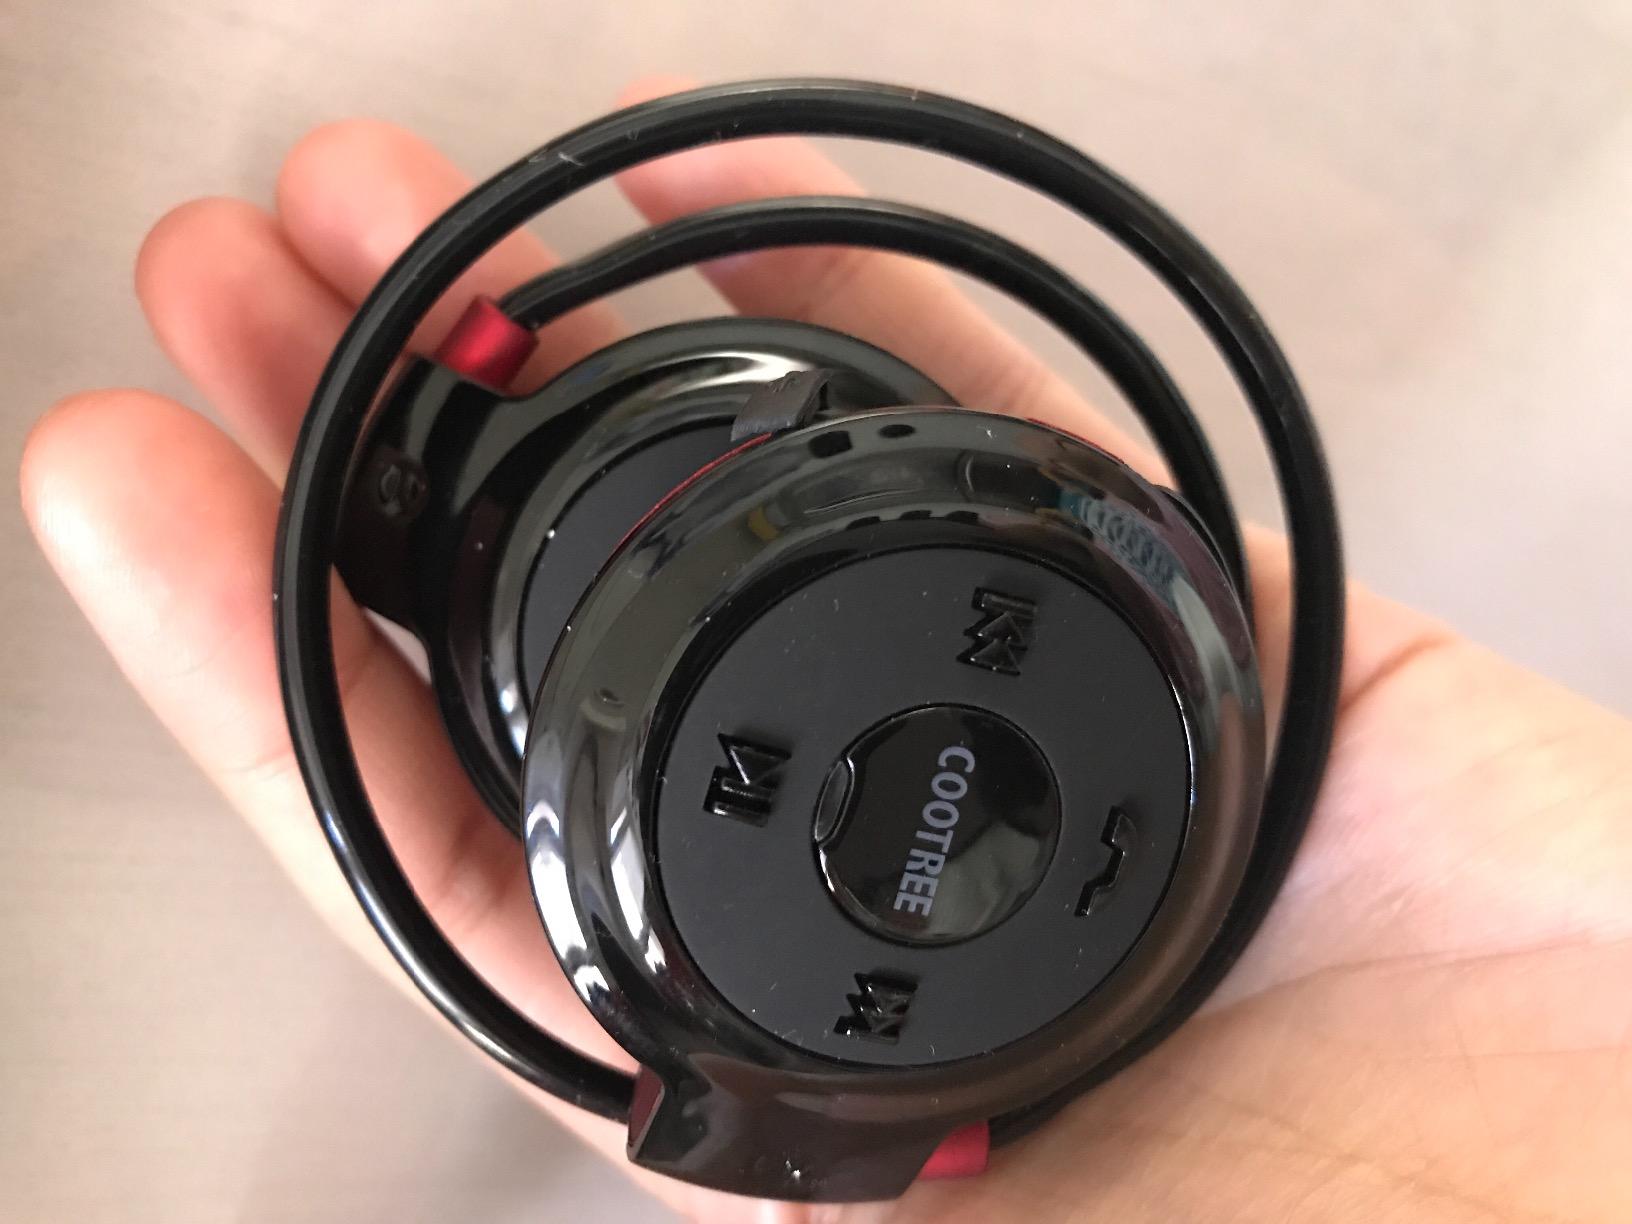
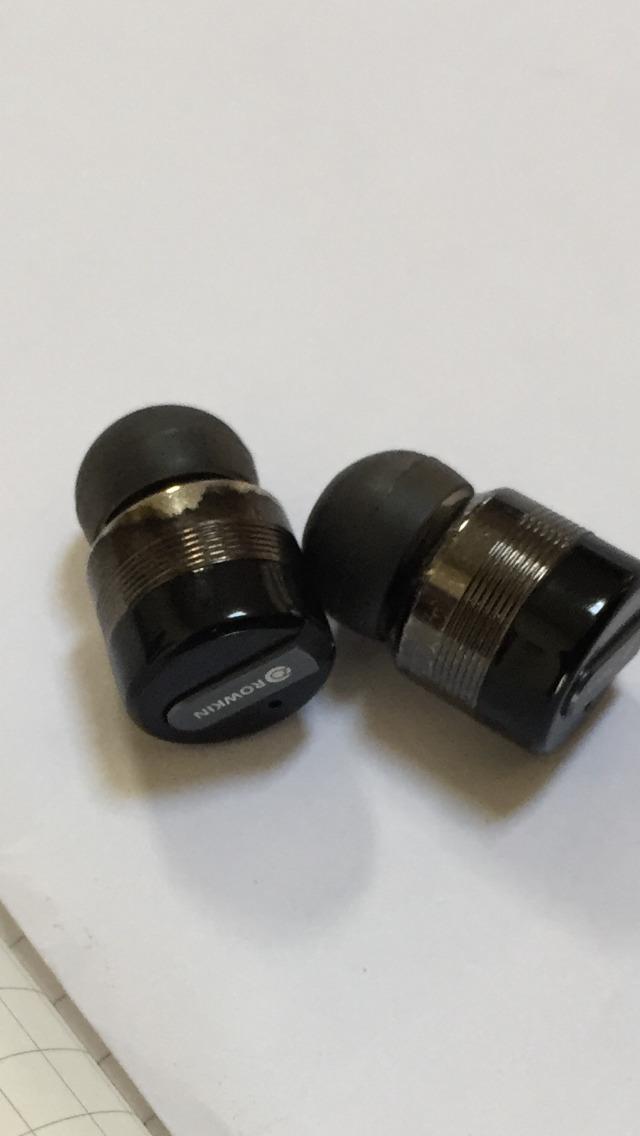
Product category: headphones
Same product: no